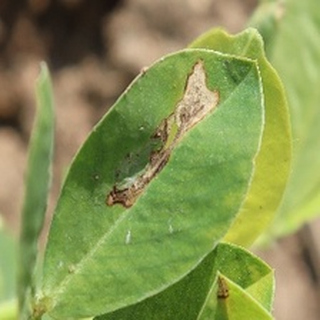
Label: groundnut_nutrition_deficiency